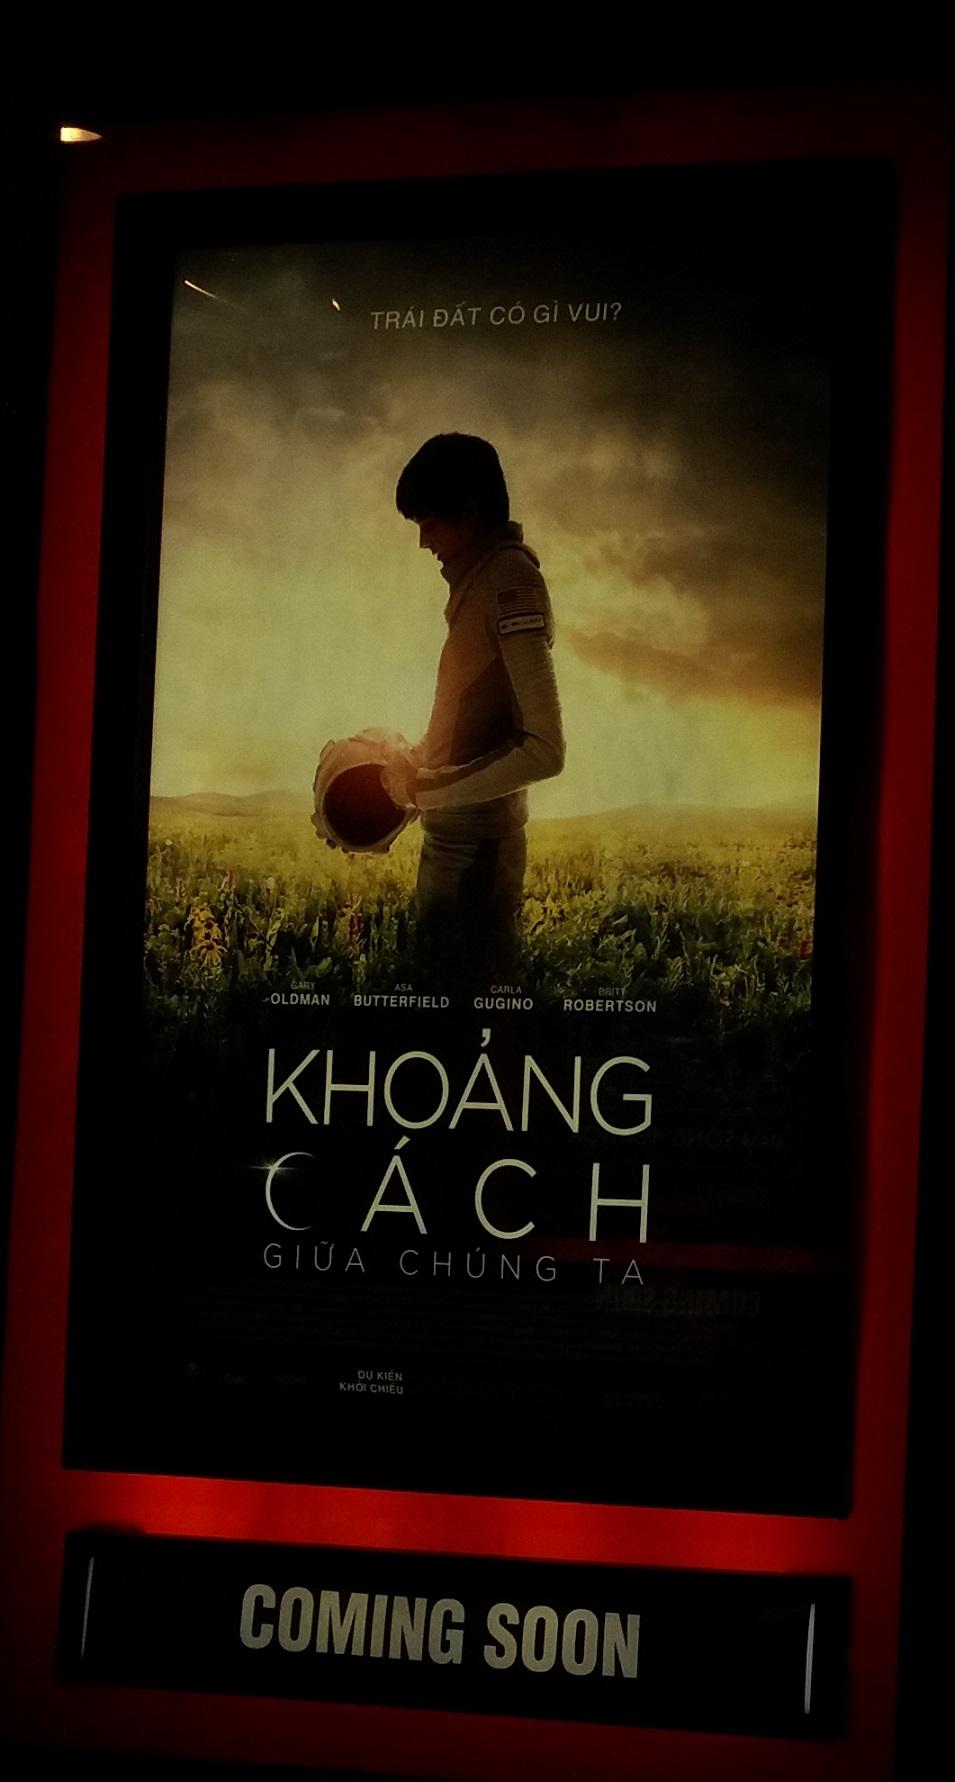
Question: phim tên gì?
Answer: phim tên khoảng cách giữa chúng ta